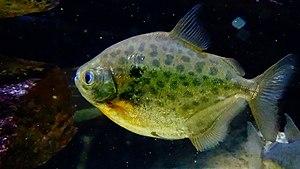
Metynnis lippincottianus - Aquarium du palais de la Porte Dorée - Paris/France - 07/06/2015
Metynnis lippincottianus est une espèce de poissons de la famille des Serrasalmidae.